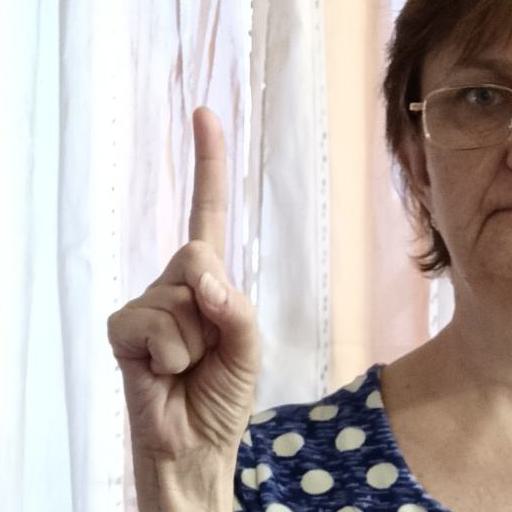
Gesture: one